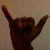
The image shows a hand gesture representing the letter 'Y' in Indian Sign Language.